Louis-Auguste Desmarres

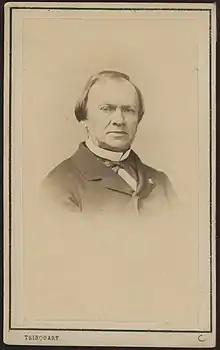
Louis-Auguste Desmarres

Louis-Auguste Desmarres (September 22, 1810 – August 22, 1882) was a French ophthalmologist born in Évreux, Eure.